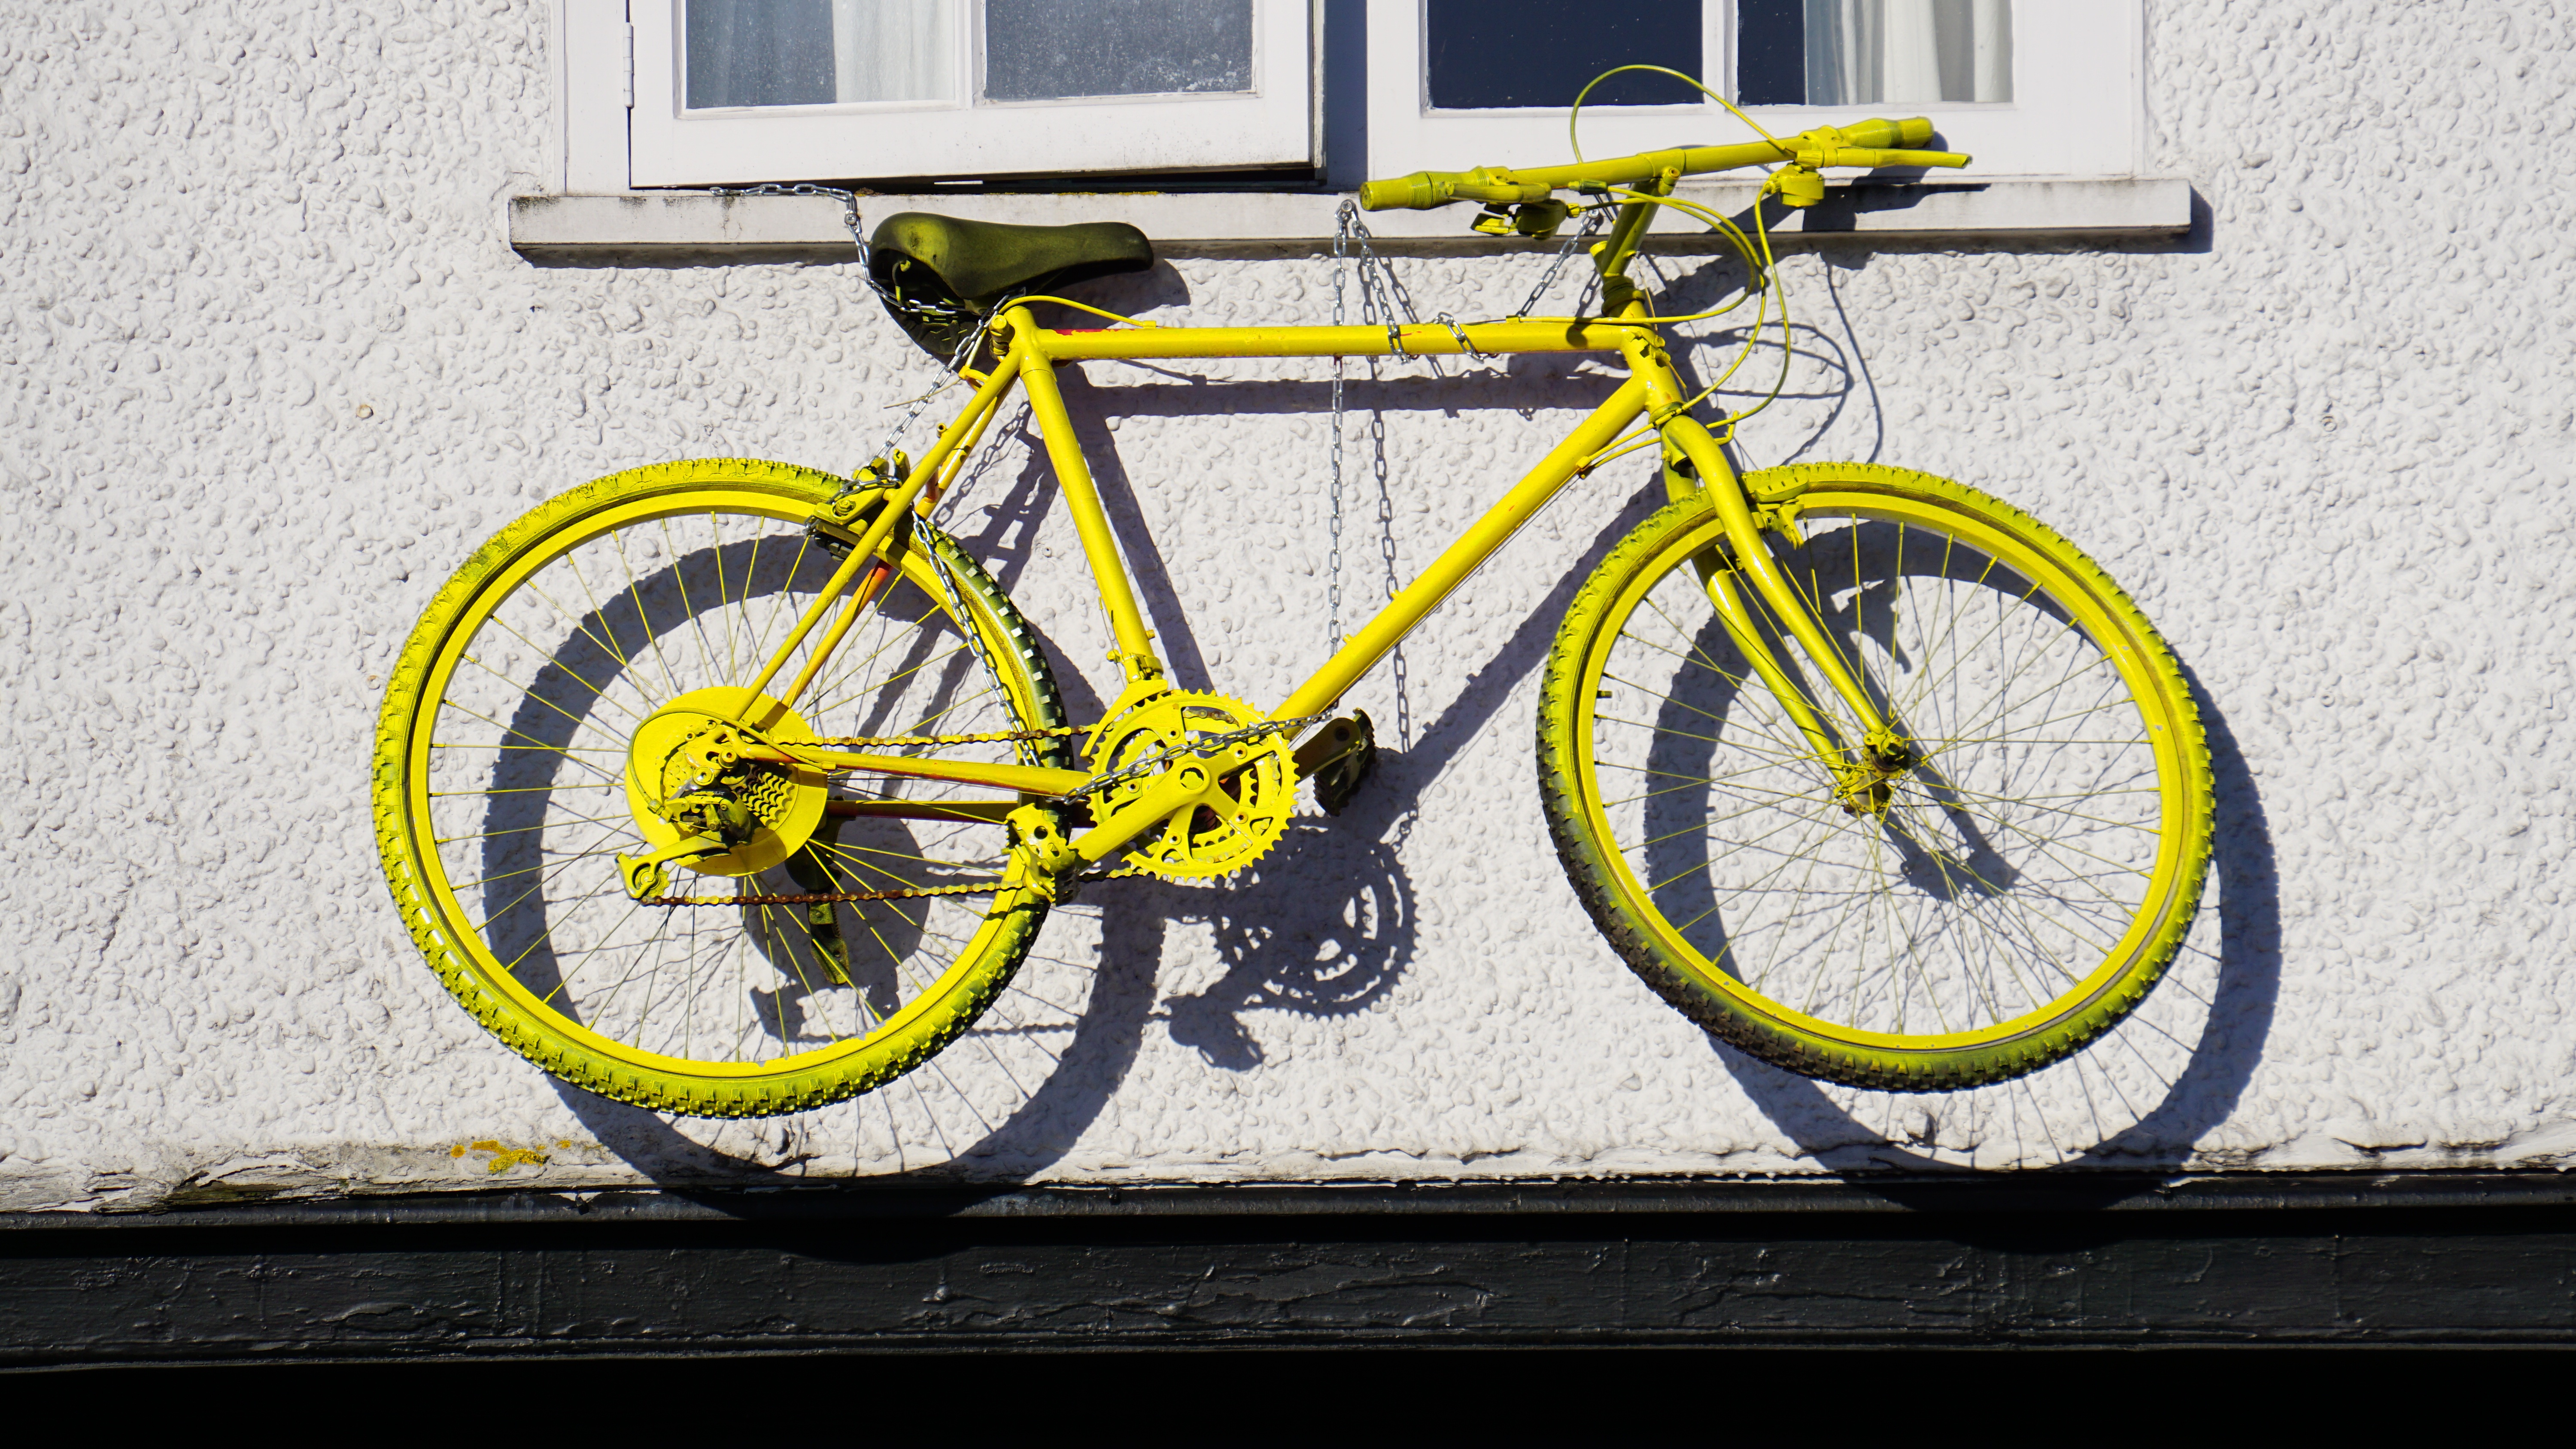
wheel, bicycle, bike, motion, vehicle, yellow, sports equipment, mountain bike, riding, bicycle frame, land vehicle, cyclo cross bicycle, bmx bike, road bicycle, racing bicycle, hybrid bicycle